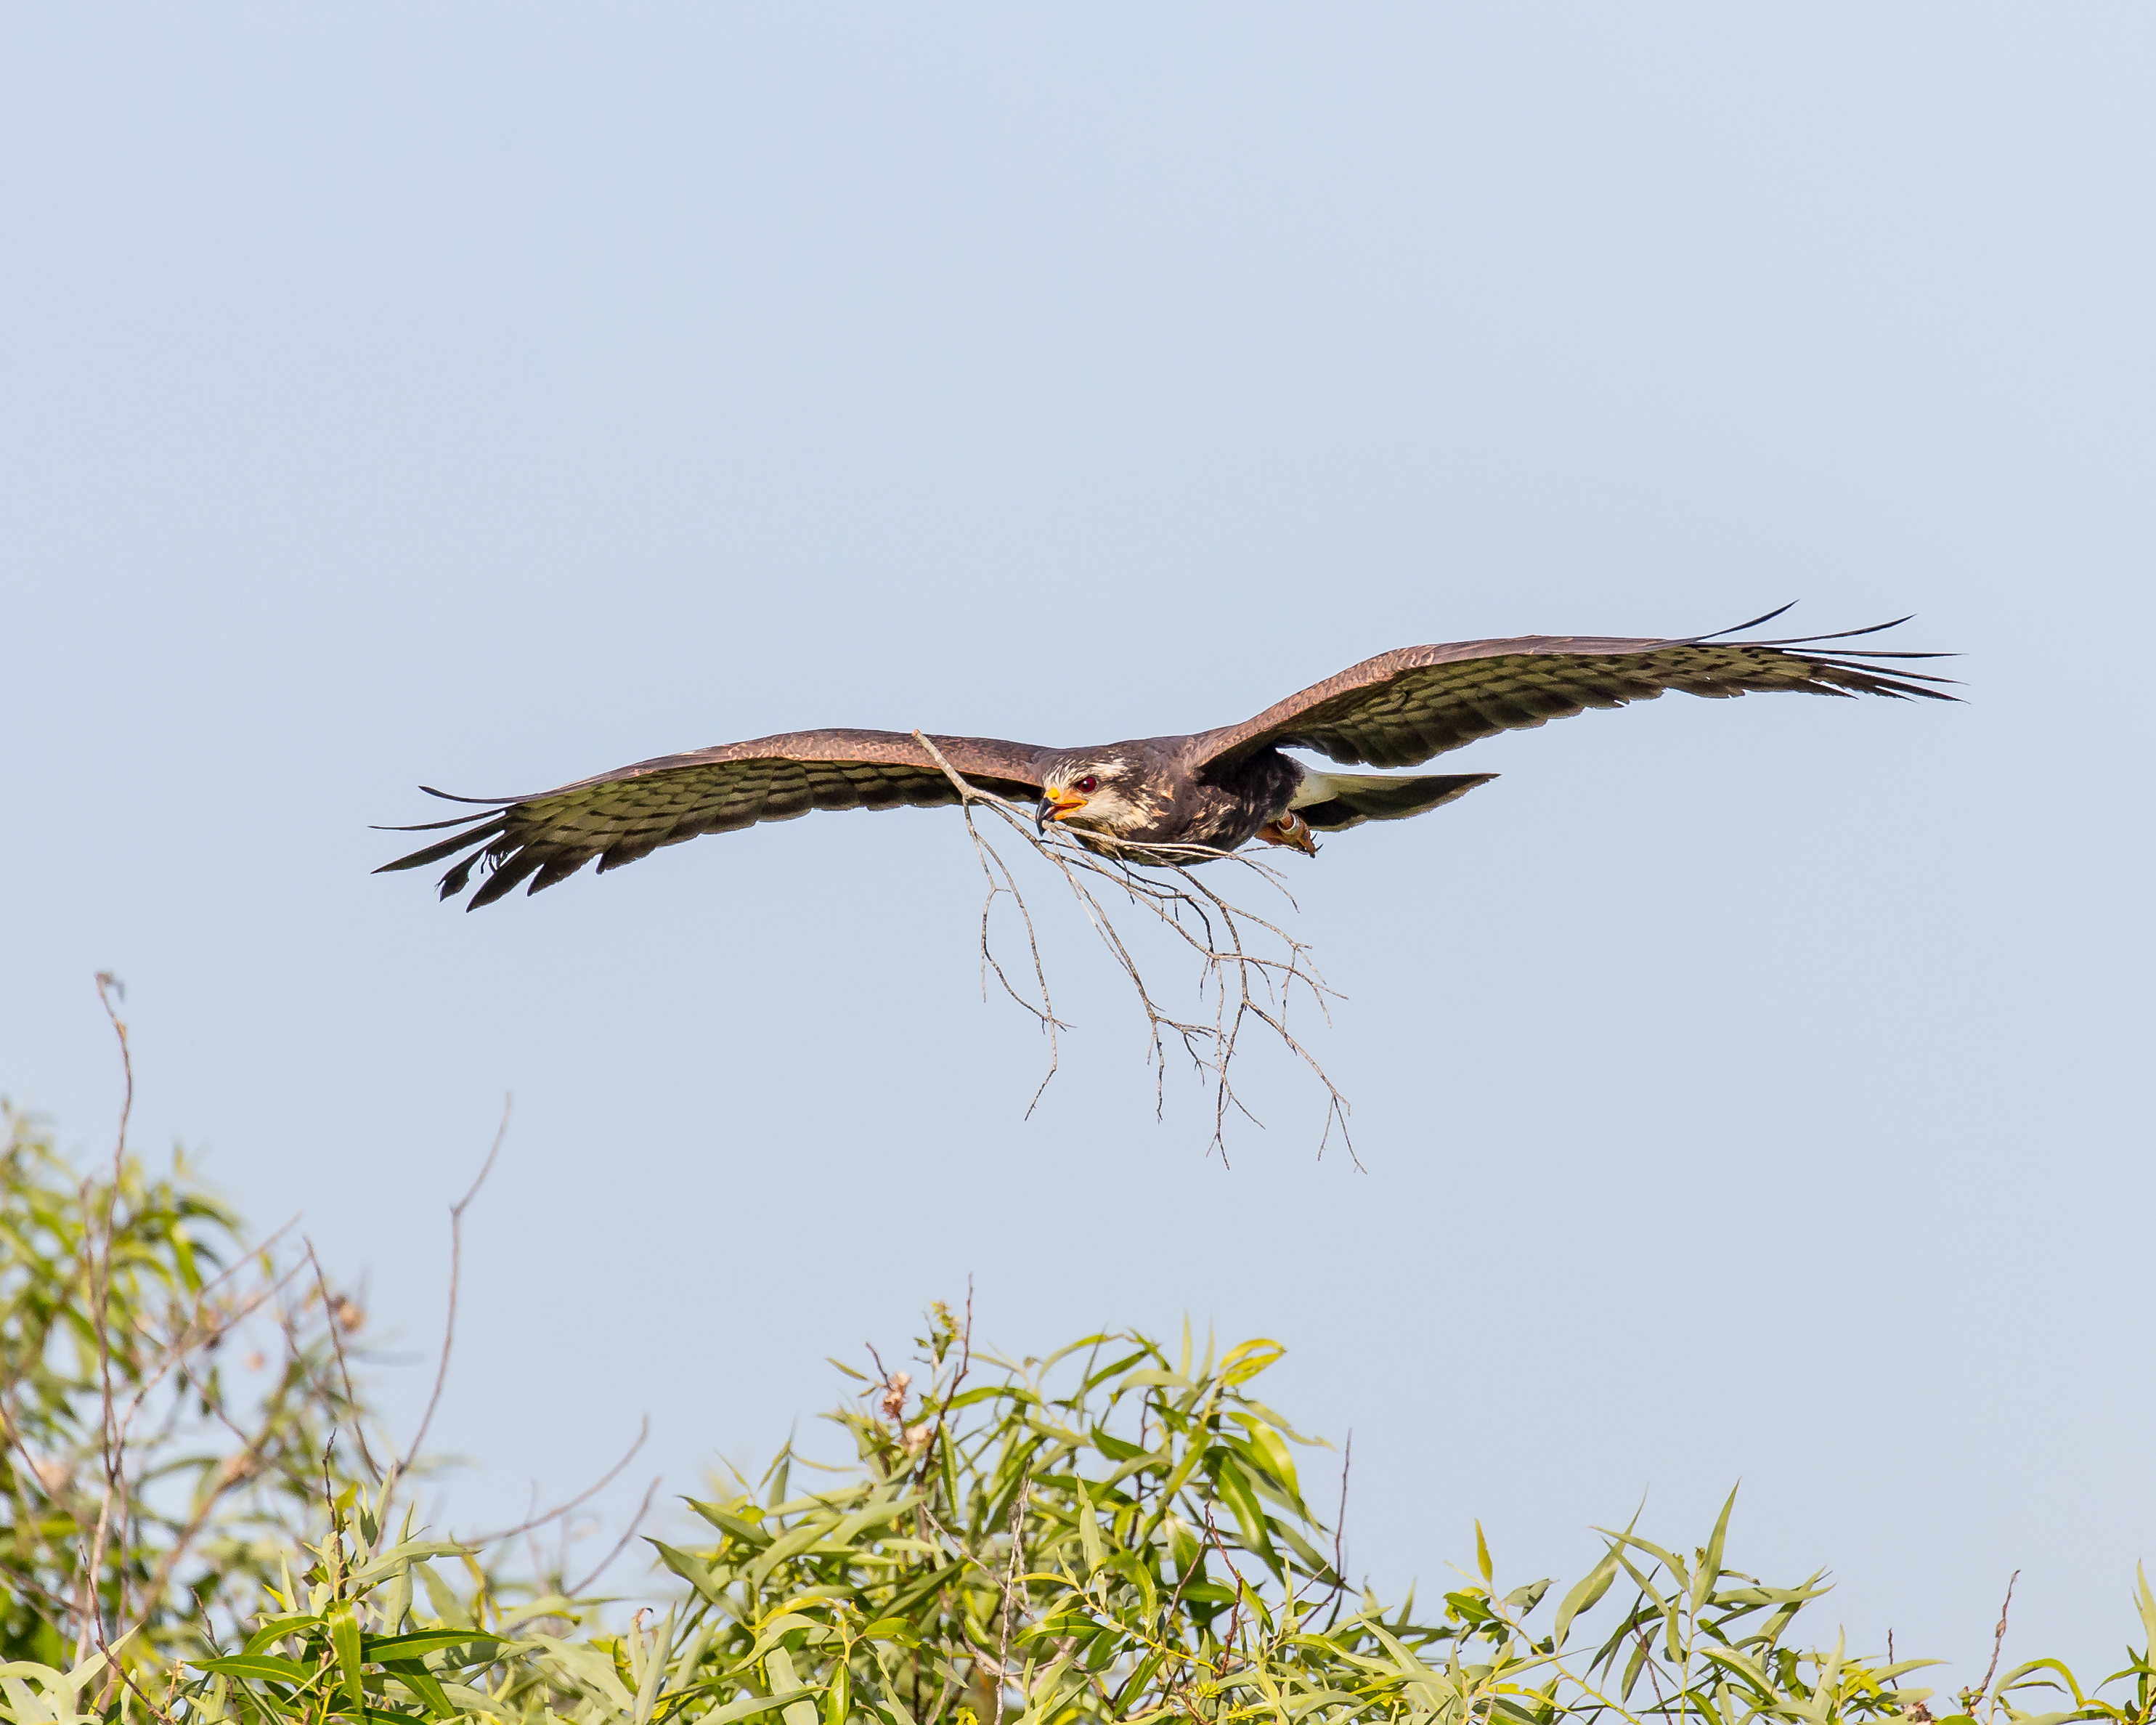
branch, bird, wing, female, wildlife, beak, eagle, hawk, fauna, bird of prey, bald eagle, vertebrate, vulture, florida, buzzard, inflight, bif, andymorffew, morffew, naturethroughthelens, nesting, snailkite, nestingmaterial, accipitriformes